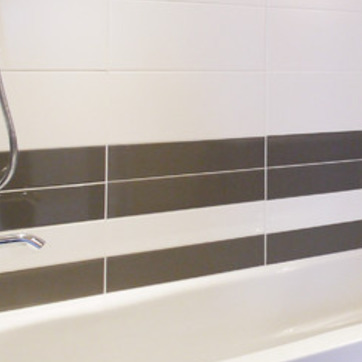
Material: tile